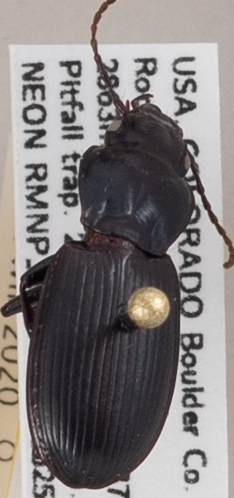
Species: Pterostichus protractus
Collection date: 2019-06-25
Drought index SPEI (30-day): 0.632
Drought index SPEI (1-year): -0.46
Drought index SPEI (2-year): -0.556